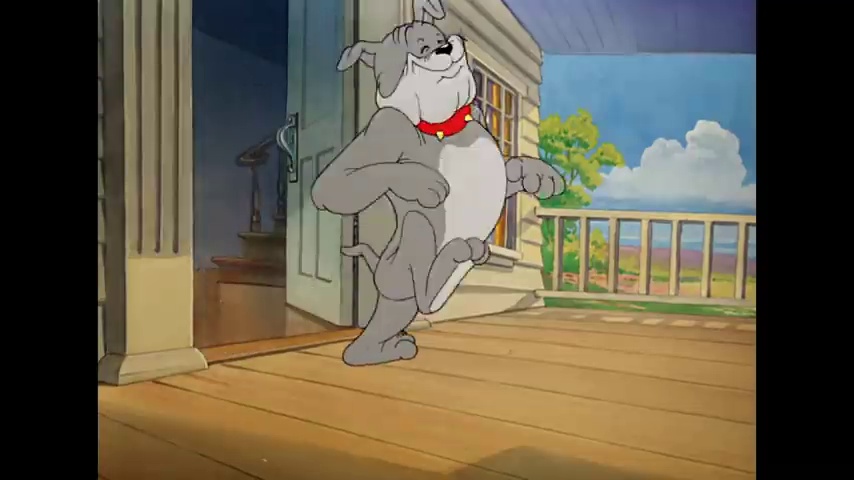
Portrait style: Cartoon Portrait